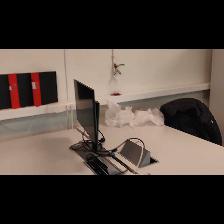
Label: NonHuman